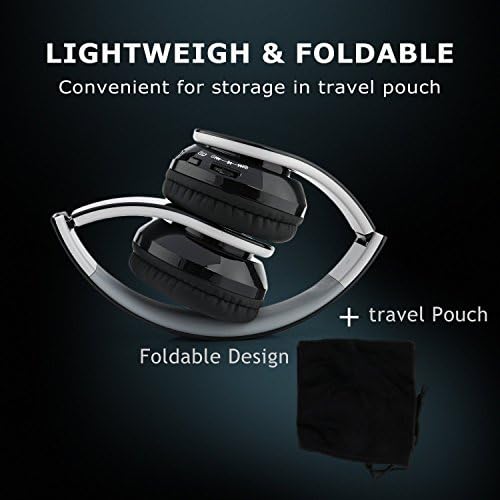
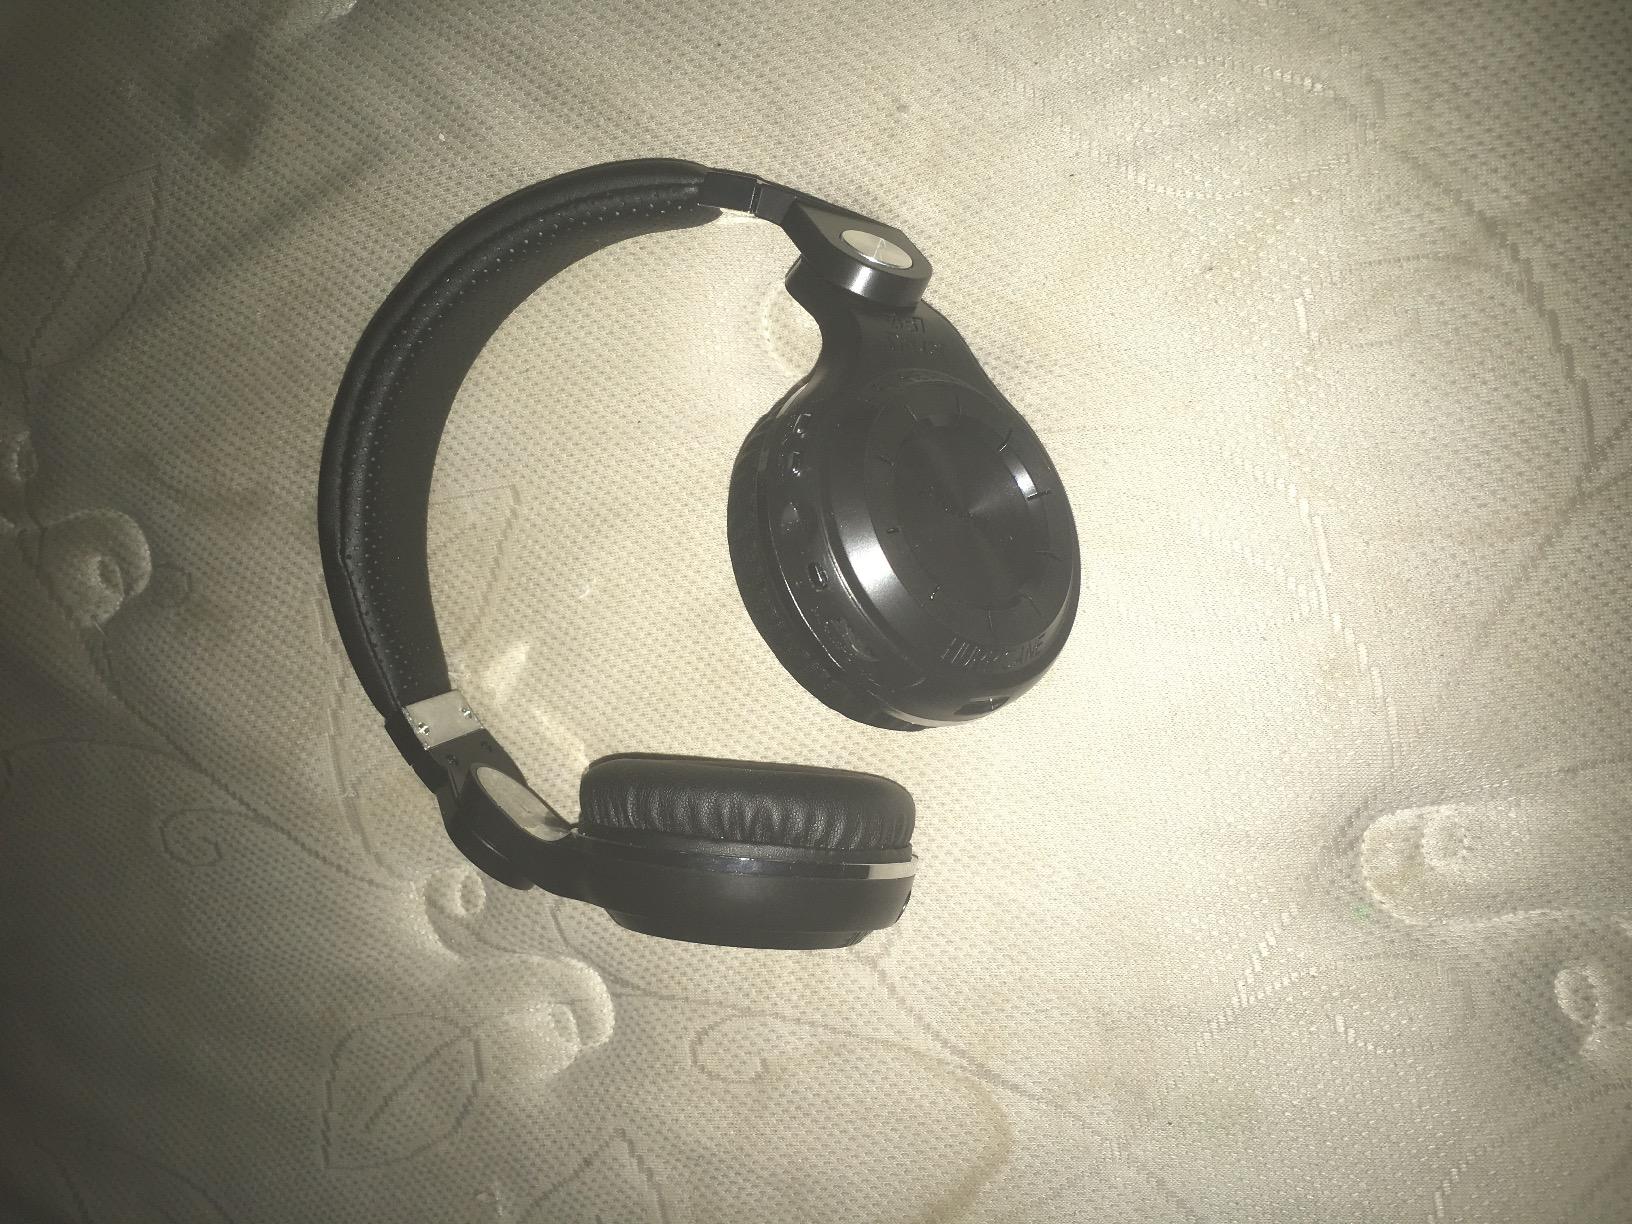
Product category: headphones
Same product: no